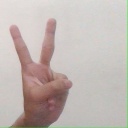
अक्षर: क